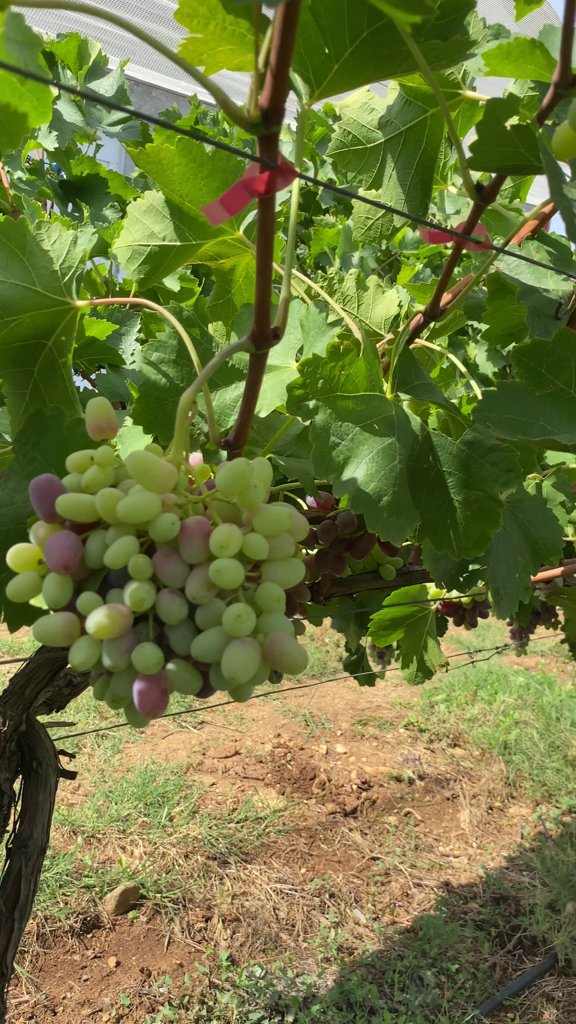
Berries visible: 169
Grape clusters: 5